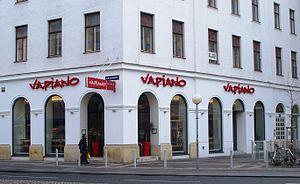
Vapiano est une chaîne de restauration allemande offrant de la cuisine italienne. Vapiano est présent à travers le monde et dispose de plus de 150 restaurants dont 66 en Allemagne. Fondée en 2002, son siège est à Bonn.